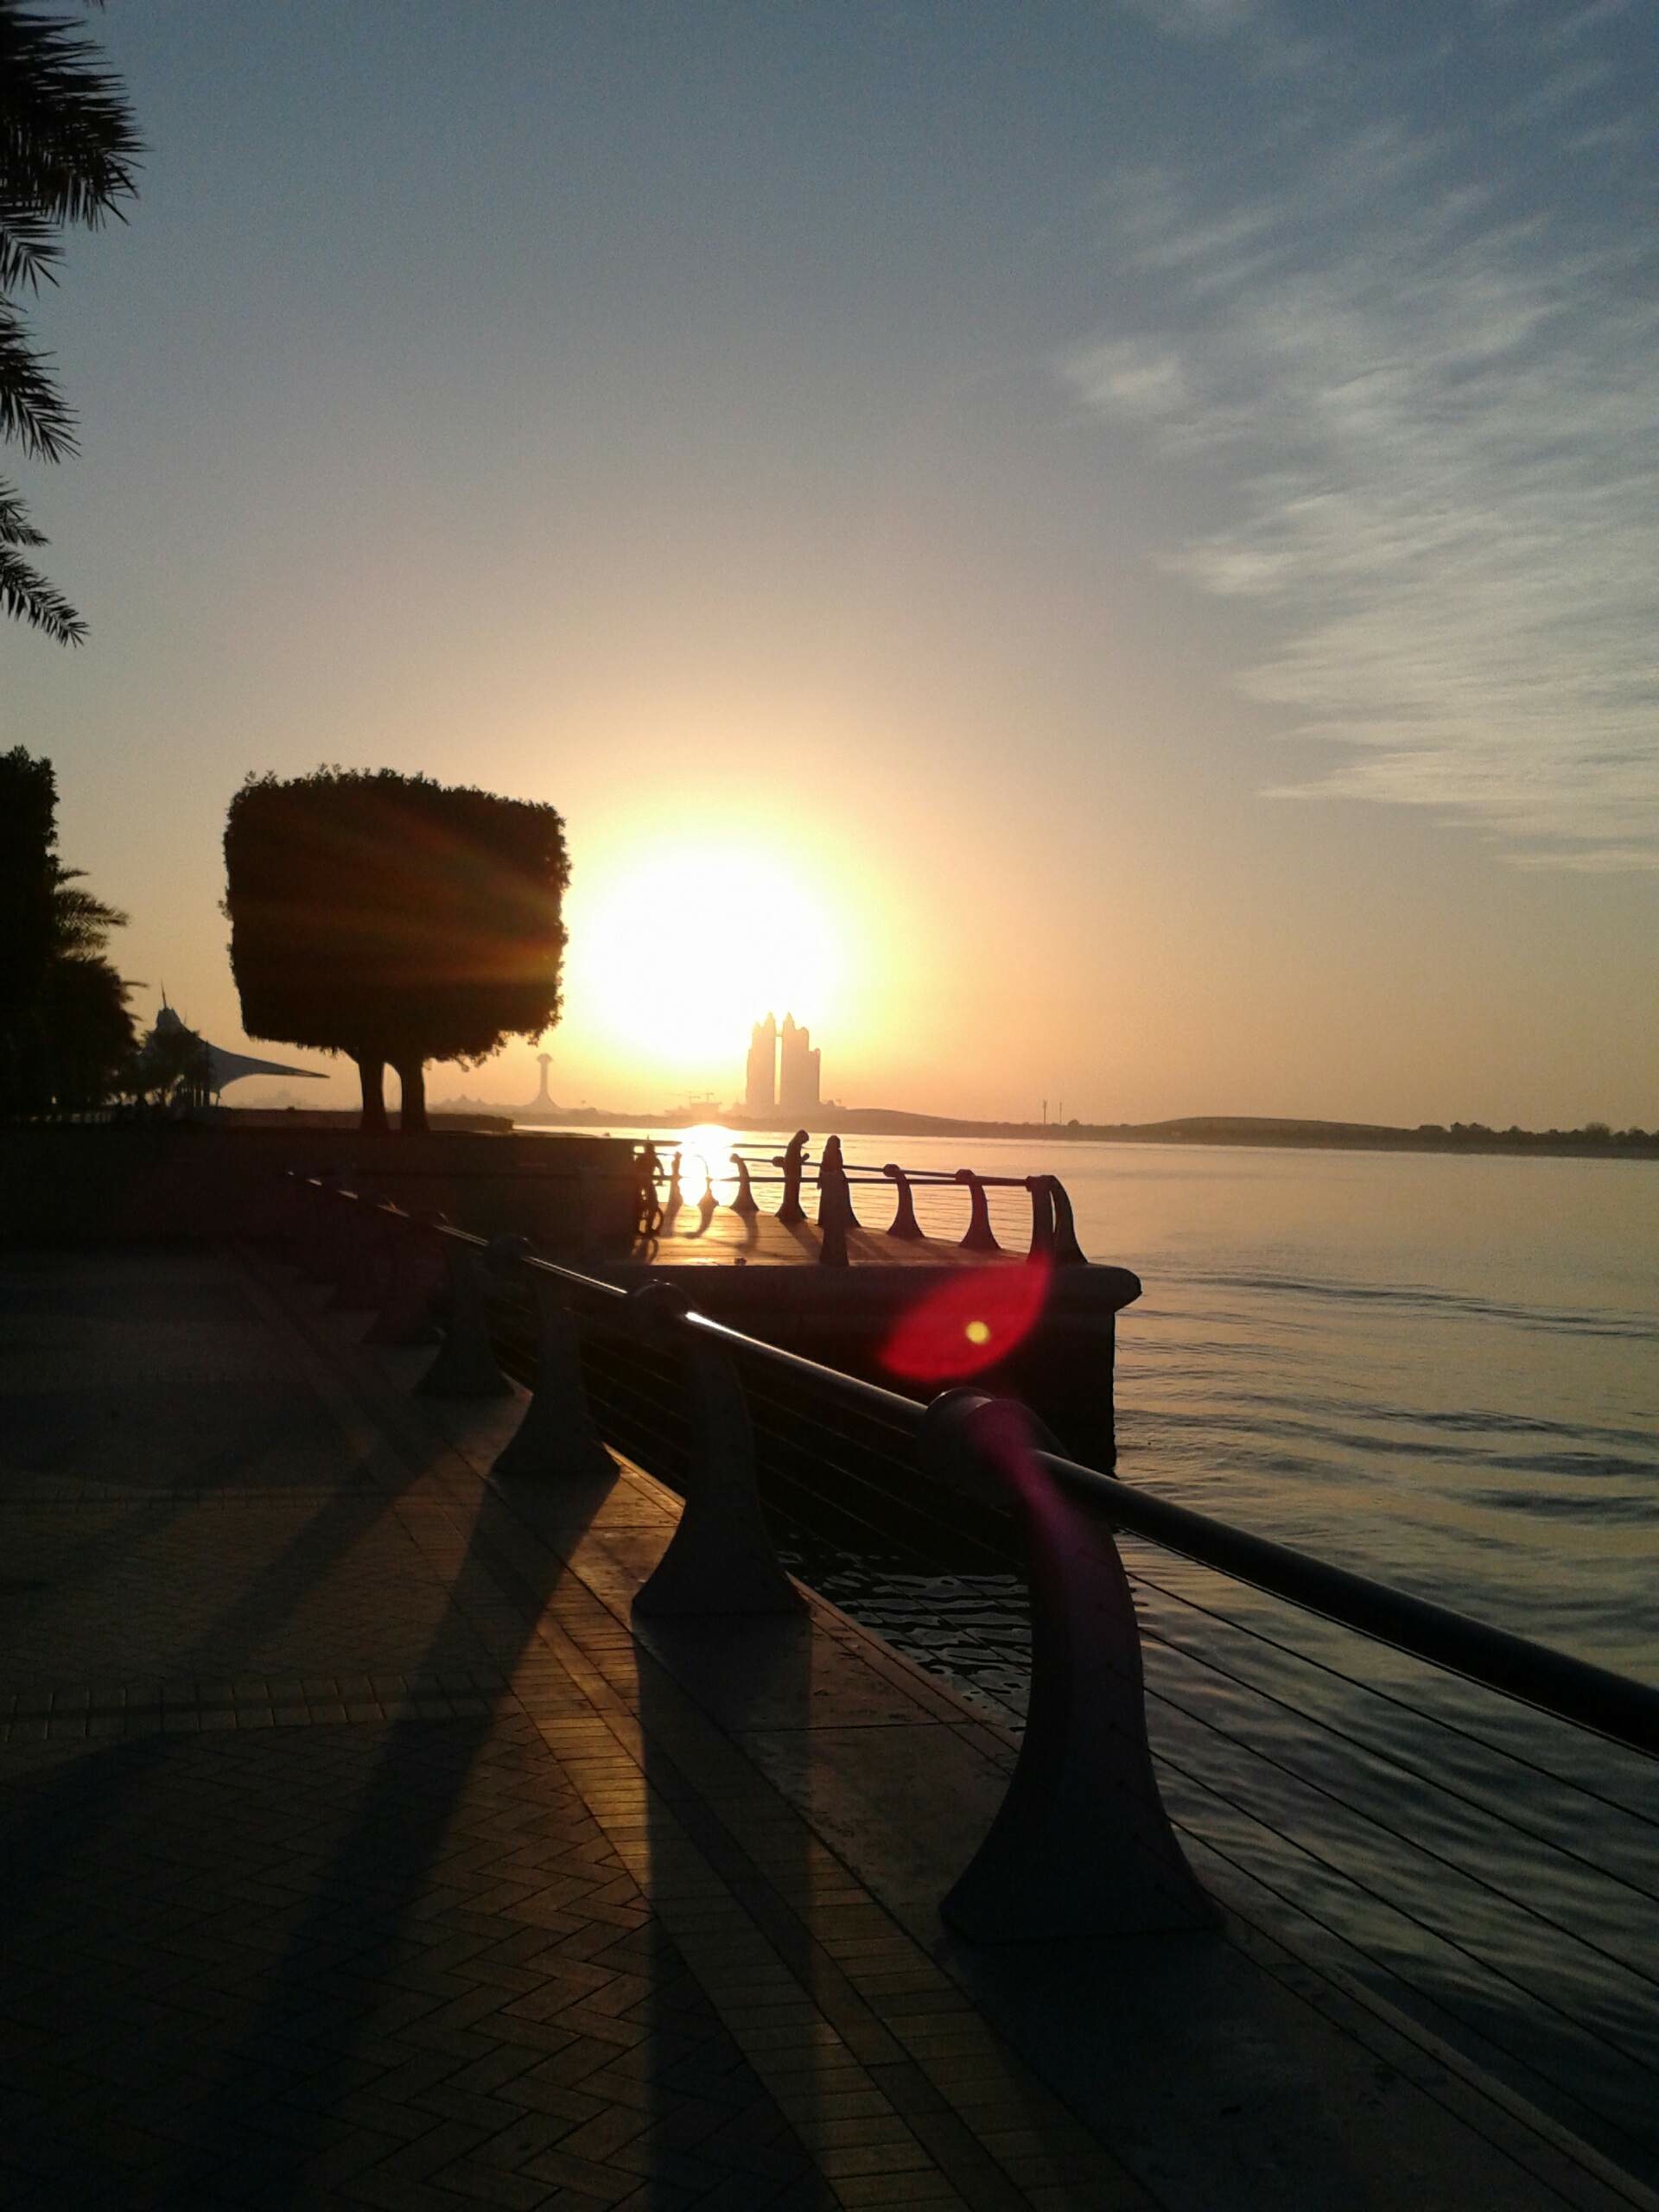
sea, horizon, light, sun, sunrise, sunset, night, sunlight, morning, dawn, dusk, evening, reflection, vehicle, atmospheric phenomenon